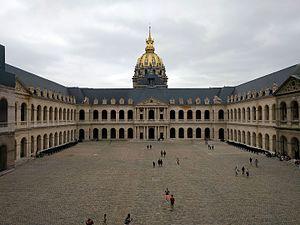
Le musée de l’Armée est un musée national français situé dans l’Hôtel national des Invalides dans le 7ᵉ arrondissement de Paris. Le musée de l'Armée est un musée d'histoire dont la vocation est de présenter l'histoire des conflits sous le prisme de l'histoire militaire de la France.